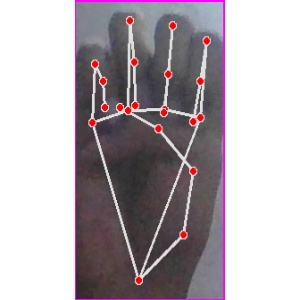
अक्षर: म